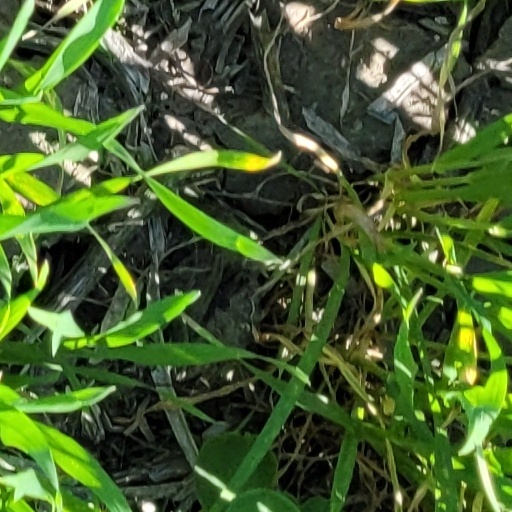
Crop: wheat